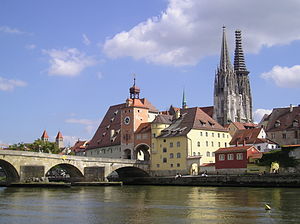
Rigsumiddelbarhed
I Regensburg fandtes der fem rigsumiddelbare territorier på samme tid. Selve byen var en rigsstad, men indeholdt fire rigsumiddelbare enklaver: Domkirken hørte til højstiftet Regensburg. Hertil kom de tre rigsabbedier Niedermünster, Obermünster og St. Emmeram i byen.
Rigsumiddelbarhed var i Det tysk-romerske rige den status et territorium eller en person havde hvis det/han/hun ikke var underlagt andre lensherrer end kejseren. De rigsumiddelbare territorier blev regnet som selvstændige stater i riget; de rigsumiddelbare personer som deres statsoverhoveder.